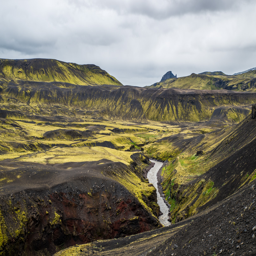
first part of the hike had some hills and valleys